Ajaymerukot

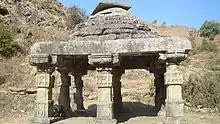
Assembly place

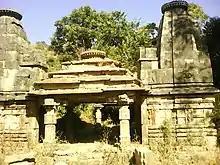
Ruins of palace

The establishment of Ajaymerukot is not verified, but two theory exists. The first one says that it was established in the 13th century by king Ranjana Paal while another theory suggests it was established by two princes of Katyuri dynasty: Sahastra Paal and Niryapaldev before .